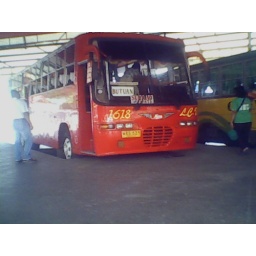
(&amp;quot;&amp;quot;land car inc in mindanao park inside parking base in ecoland term.ready for going butuan city.